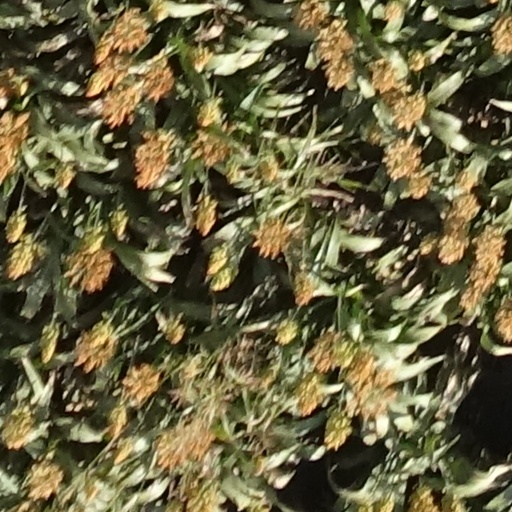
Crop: sorghum